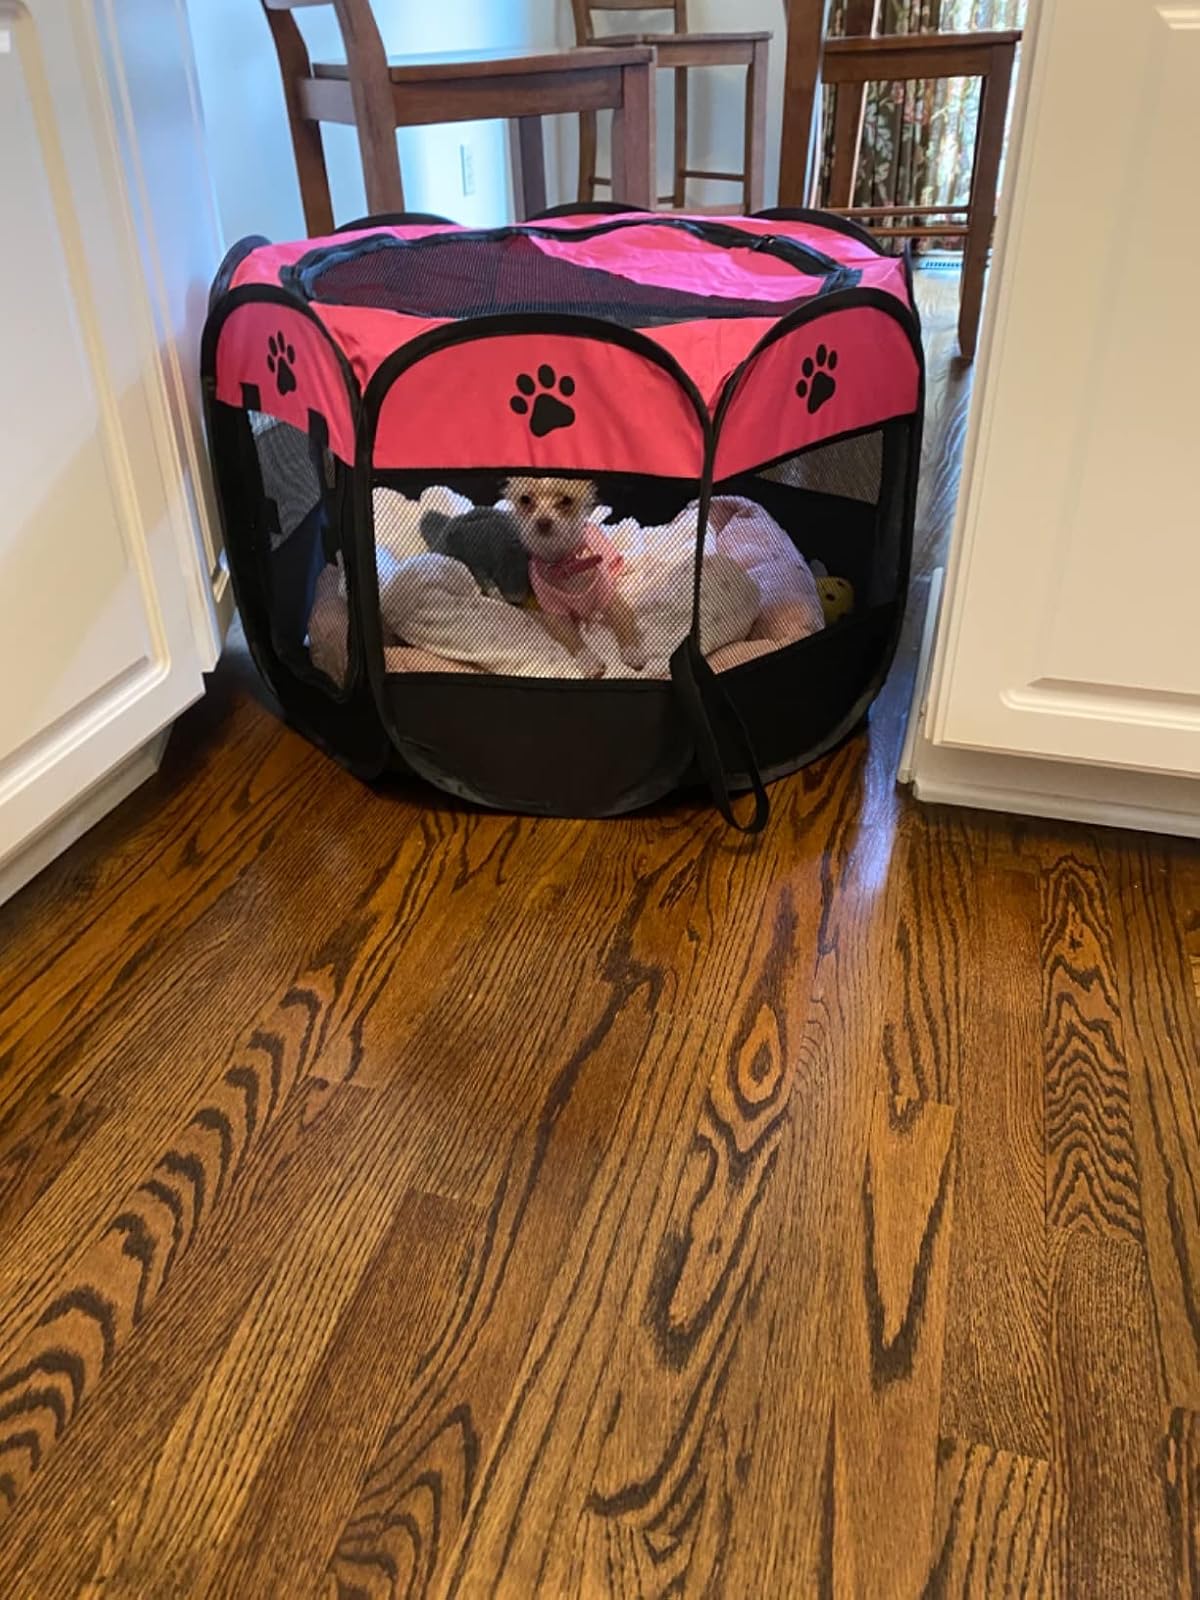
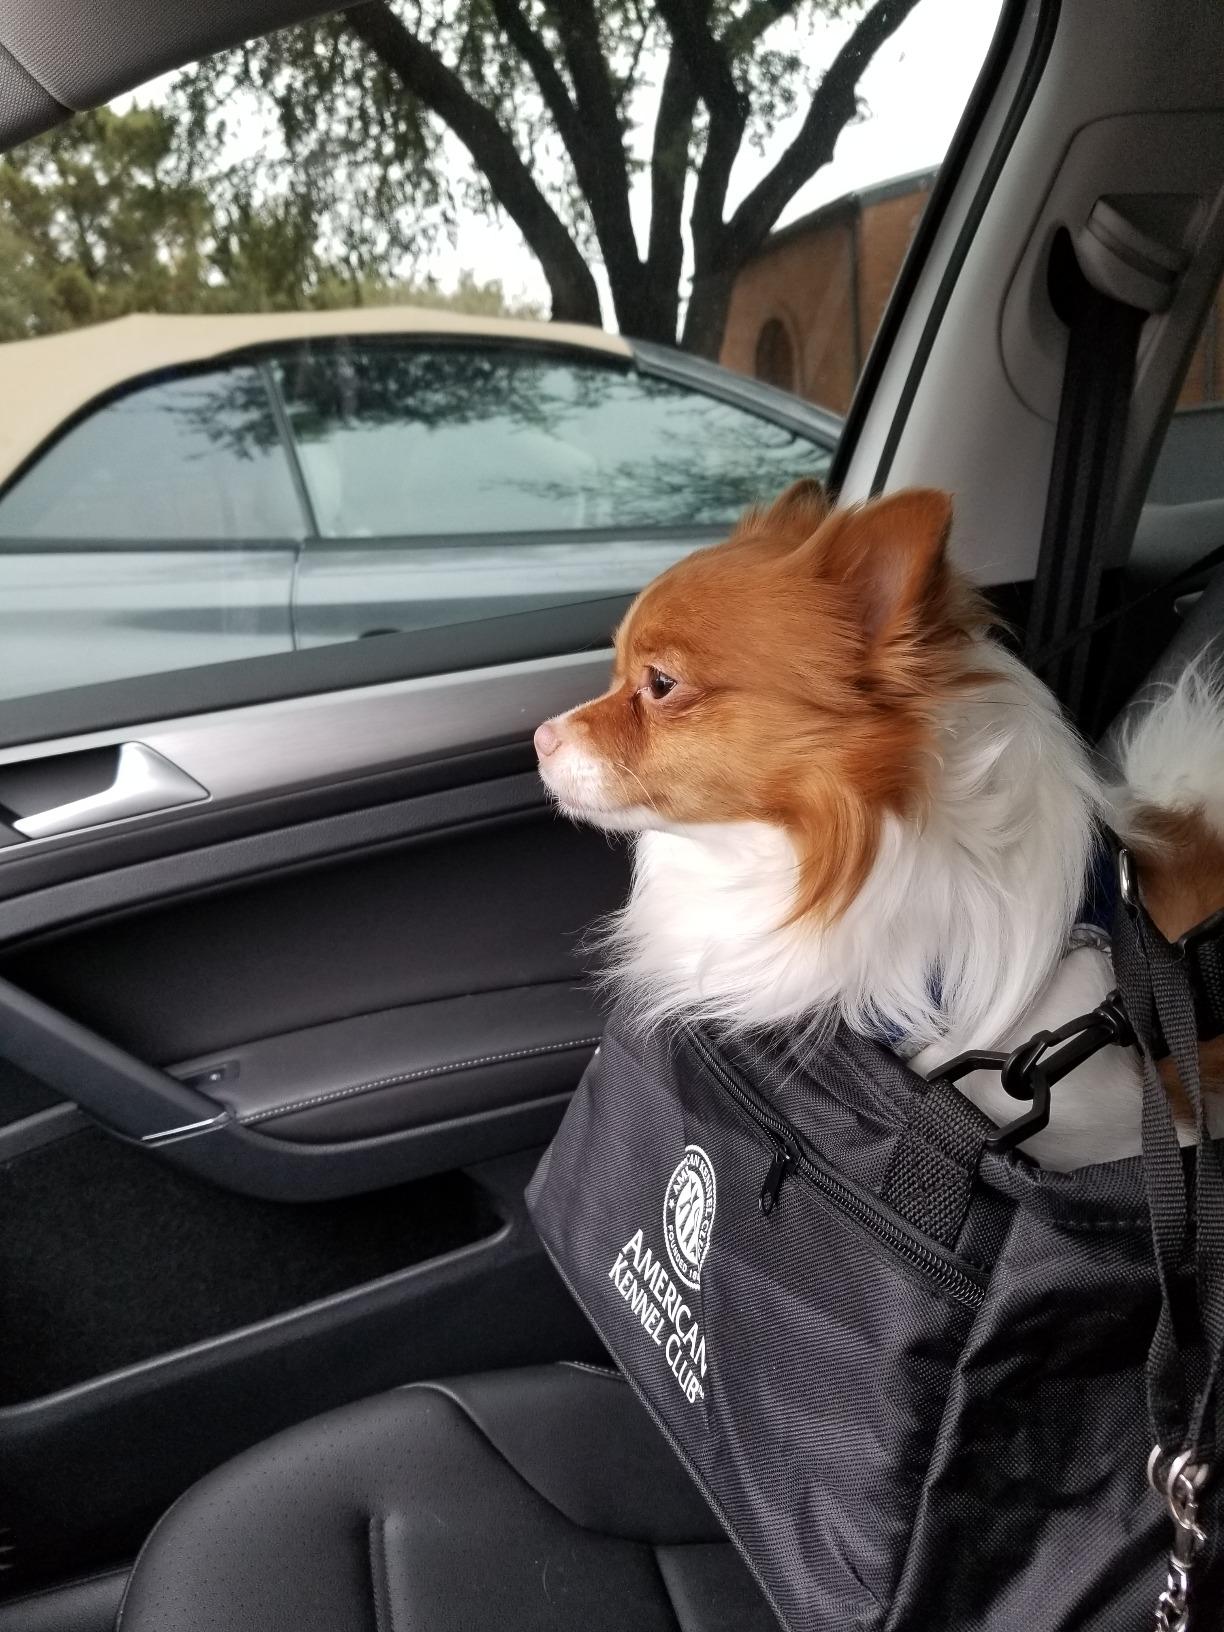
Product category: items_kennel
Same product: no